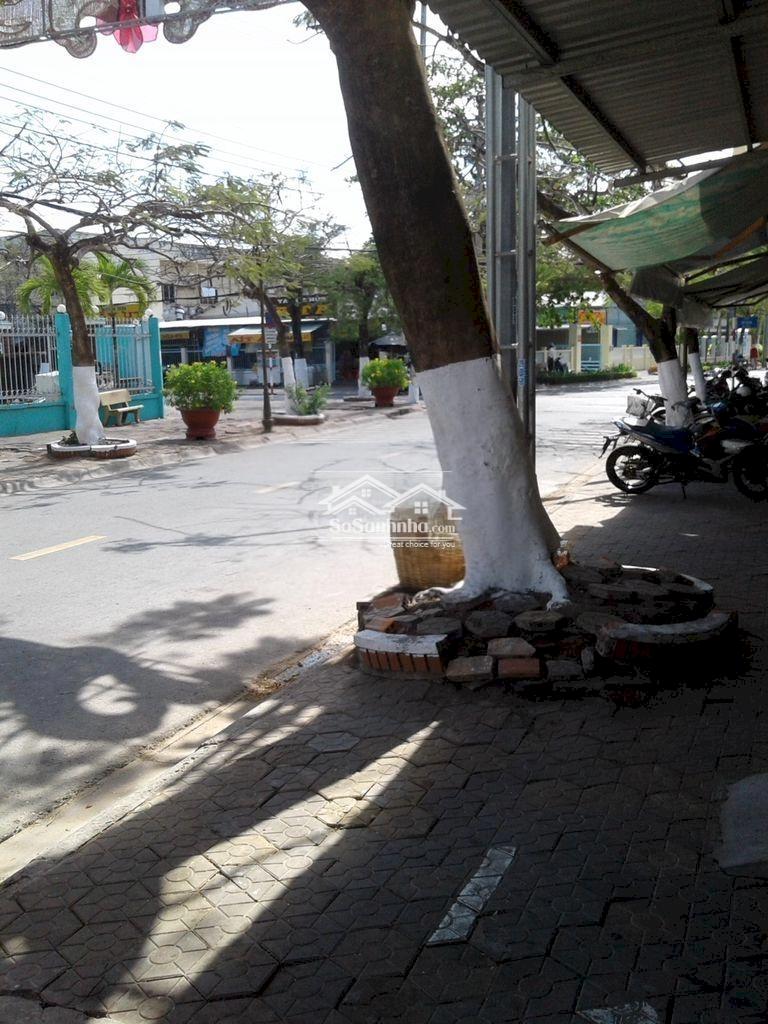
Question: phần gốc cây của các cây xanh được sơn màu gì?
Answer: phần gốc cây được sơn màu trắng